Western hunter-gatherer

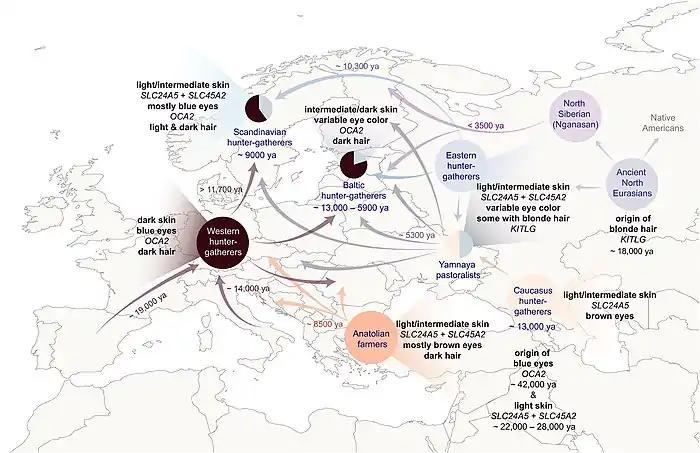
Evolution of Upper Paleolithic and Neolithic phenotypes in Eurasia. Dark-skinned western hunter-gatherers resided in Western Europe, and expanded to some extent towards north and eastern Europe.

The DNA of eleven WHGs from the Upper Palaeolithic and Mesolithic in Western Europe, Central Europe and the Balkans was analyzed, with regards to their Y-DNA haplogroups and mtDNA haplogroups. The analysis suggested that WHGs were once widely distributed from the Atlantic coast in the West, to Sicily in the South, to the Balkans in the Southeast, for more than six thousand years. The study also included an analysis of a large number of individuals of prehistoric Eastern Europe. Thirty-seven samples were collected from Mesolithic and Neolithic Ukraine (9500-6000 BC). These were determined to be an intermediate between EHG and SHG, although WHG ancestry in this population increased during the Neolithic. Samples of Y-DNA extracted from these individuals belonged exclusively to R haplotypes (particularly subclades of R1b1) and I haplotypes (particularly subclades of I2). mtDNA belonged almost exclusively to U (particularly subclades of U5 and U4). A large number of individuals from the Zvejnieki burial ground, which mostly belonged to the Kunda culture and Narva culture in the eastern Baltic, were analyzed. These individuals were mostly of WHG descent in the earlier phases, but over time EHG ancestry became predominant. The Y-DNA of this site belonged almost exclusively to haplotypes of haplogroup R1b1a1a and I2a1. The mtDNA belonged exclusively to haplogroup U (particularly subclades of U2, U4 and U5). Forty individuals from three sites of the Iron Gates Mesolithic in the Balkans were also analyzed. These individuals were estimated to be of 85% WHG and 15% EHG descent. The males at these sites carried exclusively haplogroup R1b1a and I (mostly subclades of I2a) haplotypes. mtDNA belonged mostly to U (particularly subclades of U5 and U4). People of the Balkan Neolithic were found to harbor 98% Anatolian ancestry and 2% WHG ancestry. By the Chalcolithic, people of the Cucuteni–Trypillia culture were found to harbor about 20% hunter-gatherer ancestry, which was intermediate between EHG and WHG. People of the Globular Amphora culture were found to harbor ca. 25% WHG ancestry, which is significantly higher than Middle Neolithic groups of Central Europe.